Late Paleozoic icehouse

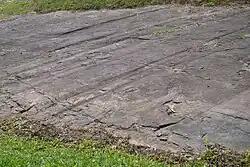
Glacial striations formed by late Paleozoic glaciers in the Witmarsum Colony, Paraná Basin, Paraná, Brazil

The evolution of plants following the Silurian-Devonian Terrestrial Revolution and the subsequent adaptive radiation of vascular plants on land began a long-term increase in planetary oxygen levels. Large tree ferns, growing to high, were secondarily dominant to the large arborescent lycopods (30–40 m high) of the Carboniferous coal forests that flourished in equatorial swamps stretching from Appalachia to Poland, and later on the flanks of the Urals. The enhanced carbon sequestration raised the atmospheric oxygen levels to a peak of 35%, and lowered carbon dioxide level below the 300 parts per million (ppm), possibly as low as 180 ppm during the Kasimovian, which is today associated with glacial periods. This reduction in the greenhouse effect was coupled with burial of organic carbon as charcoal or coal, with lignin and cellulose (as tree trunks and other vegetation debris) accumulating and being buried in the great Carboniferous coal measures. The reduction of carbon dioxide levels in the atmosphere would be enough to begin the process of changing polar climates, leading to cooler summers which could not melt the previous winter's snow accumulations. The growth in snowfields to 6 m deep would create sufficient pressure to convert the lower levels to ice. Research indicates that changing carbon dioxide concentrations were the dominant driver of changes between colder and warmer intervals during the Early and Middle Permian portions of the LPIA.